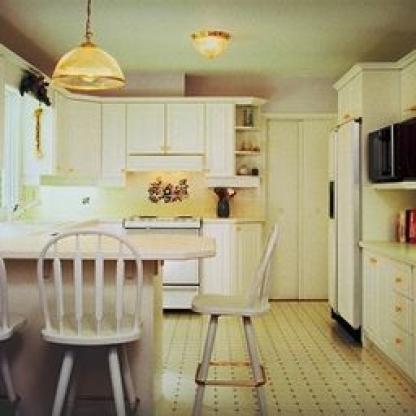
Scene: Indoor